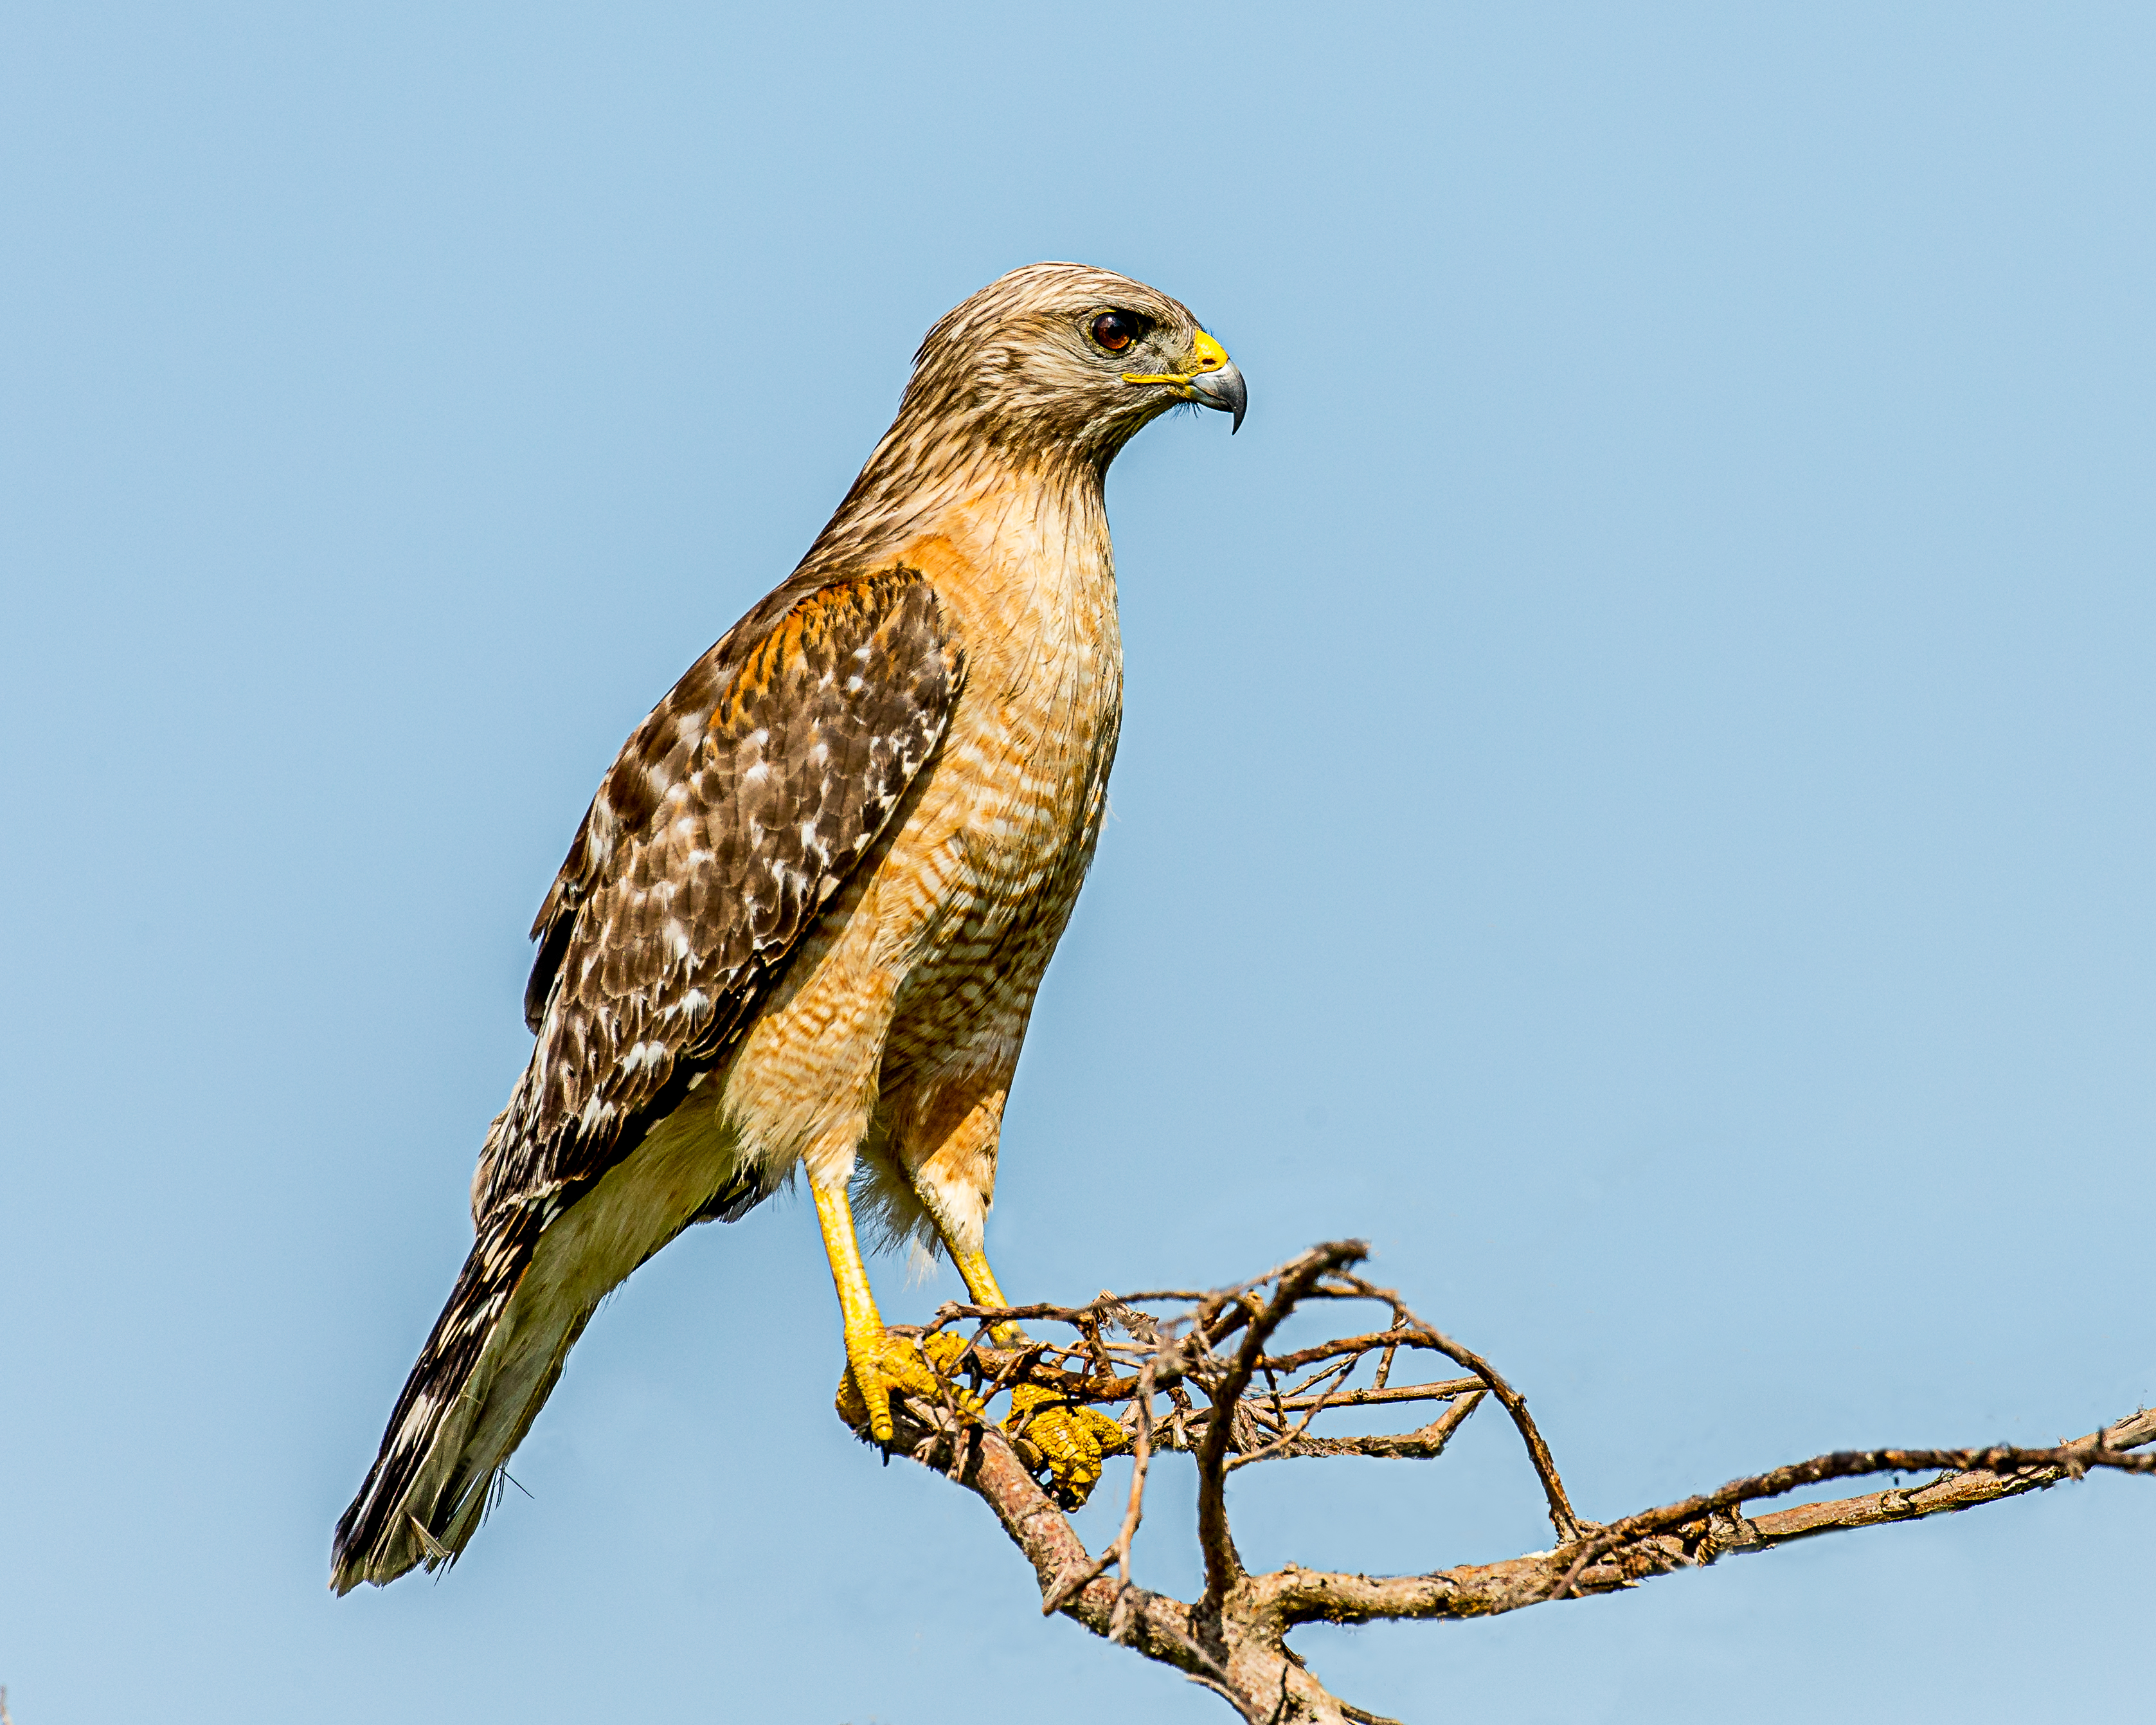
branch, bird, wing, wildlife, beak, hawk, fauna, bird of prey, vertebrate, falcon, florida, buzzard, perched, andymorffew, morffew, naturethroughthelens, bluecypresslake, redshoulderedhawk, accipitriformes